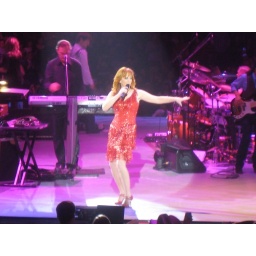
After getting out of the taxi, Reba hit the stage in her red dress to sing &amp;quot;Fancy.&amp;quot;